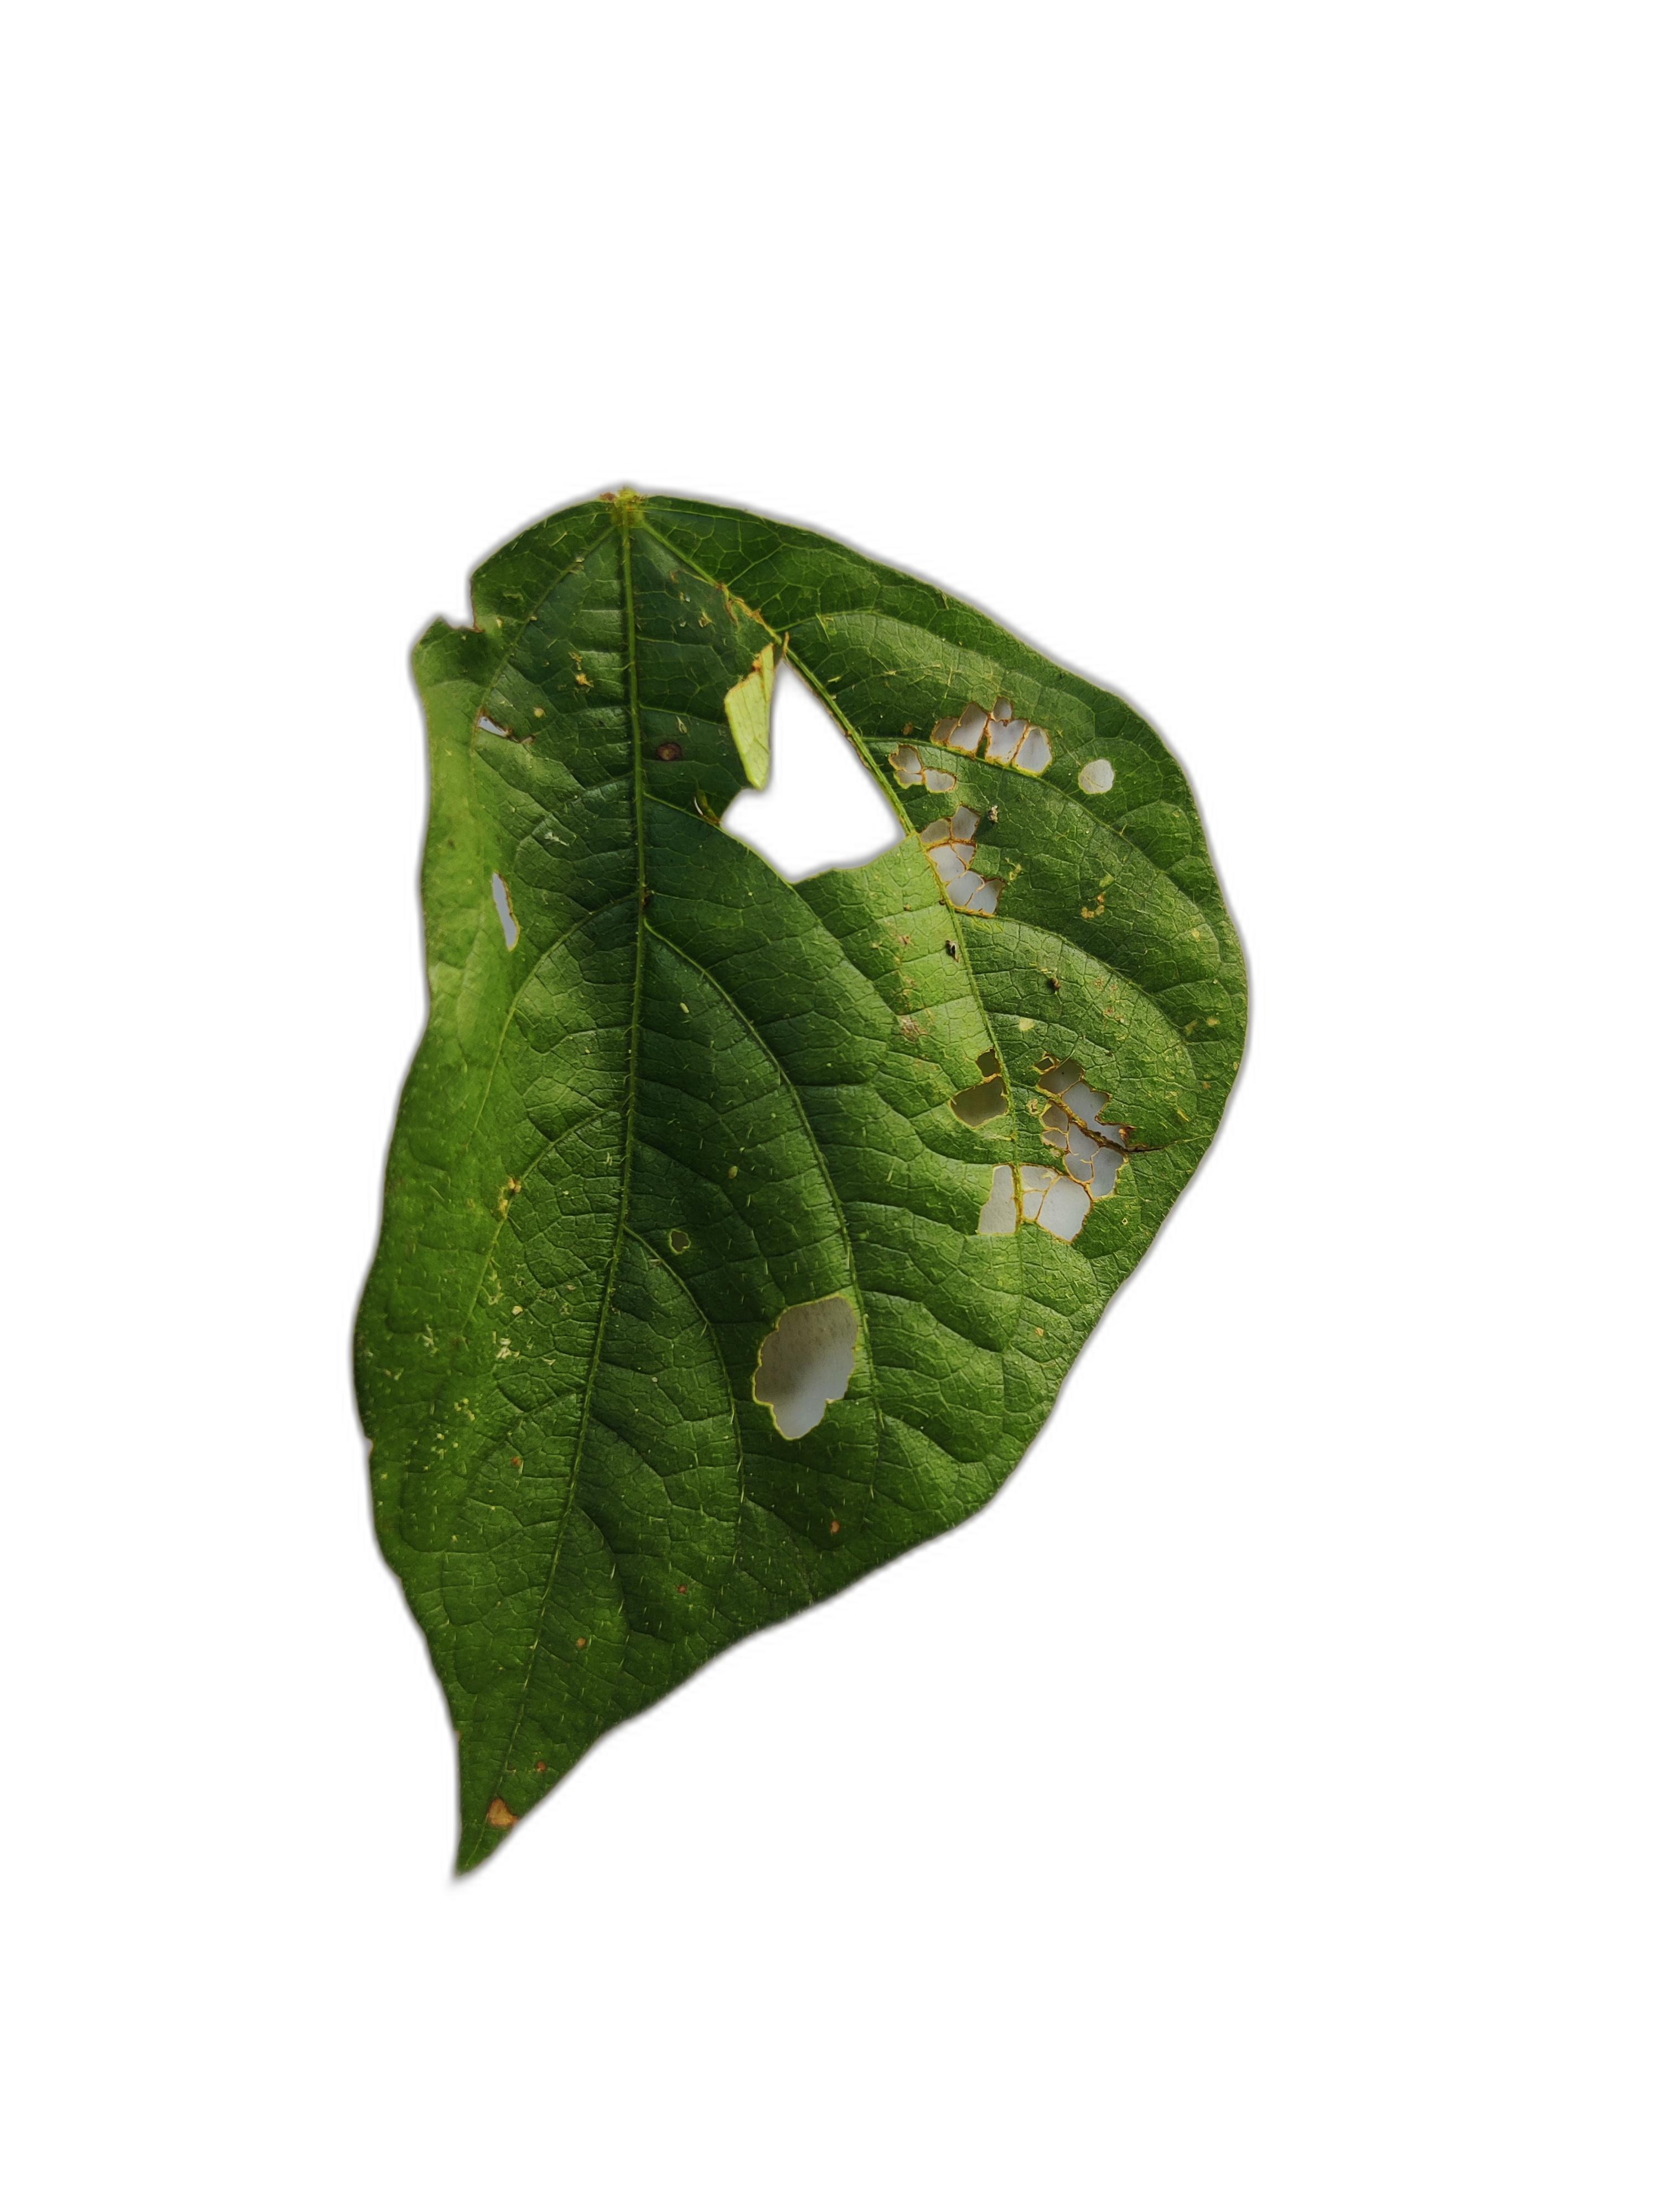
Label: Cercospora leaf spot